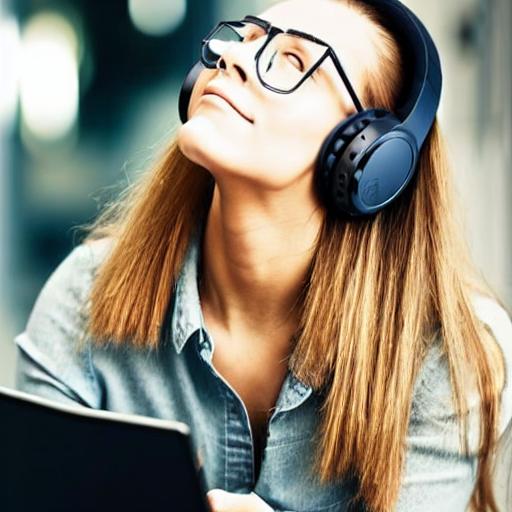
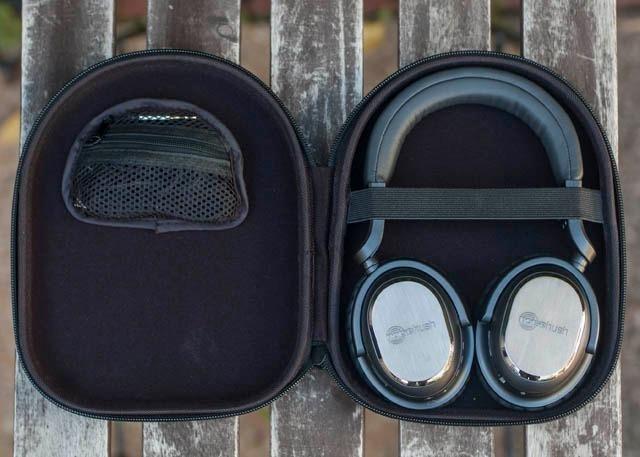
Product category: headphones
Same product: no